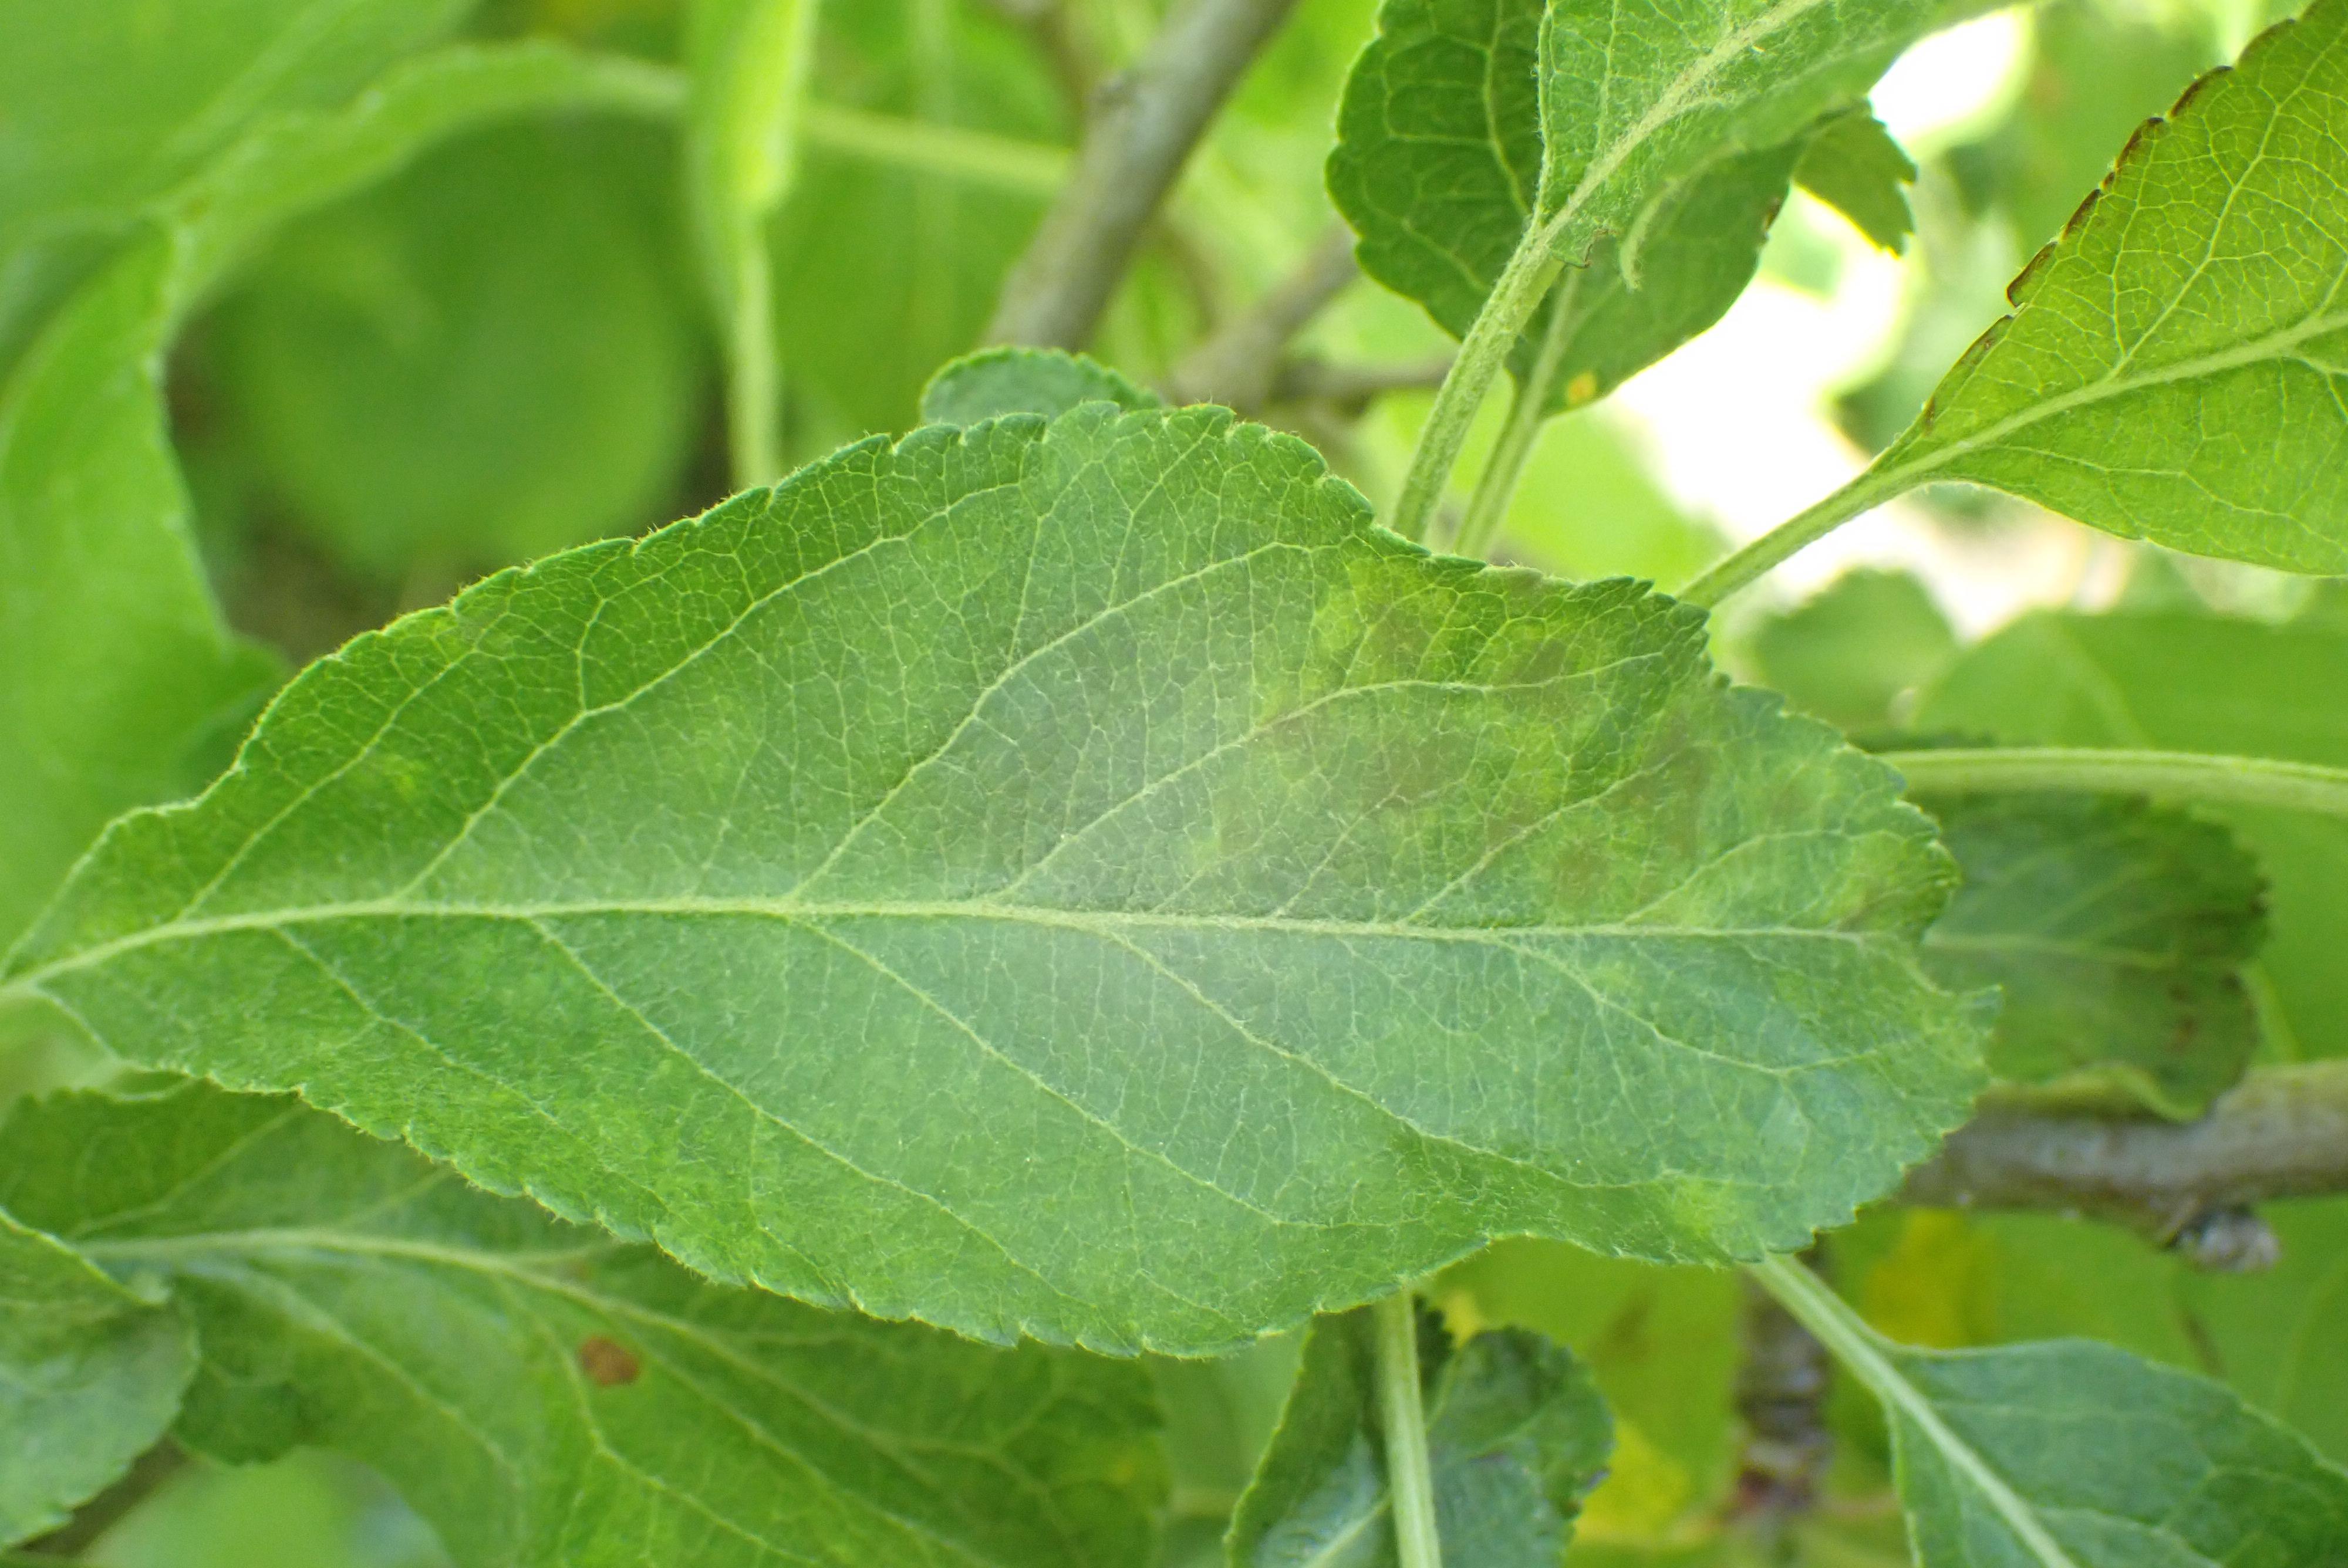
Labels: scab